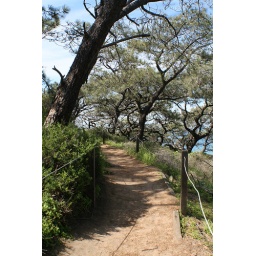
Some of the rare Torrey pine trees in action.